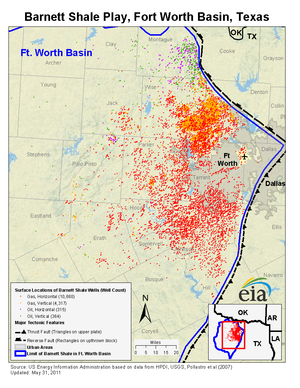
Le gaz de schiste, également appelé gaz de roche-mère, est un gaz naturel contenu dans des roches marneuses ou argileuses riches en matières organiques, roches qui peuvent avoir une structure litée de schiste. Contrairement au gaz naturel conventionnel qui est retenu dans une roche perméable permettant une exploitation facile, le gaz de schiste est piégé dans les porosités d'une roche rendue imperméable par l'argile qu'elle contient. L'extraction du gaz de schiste, particulièrement difficile, nécessite le recours systématique aux techniques combinées du forage dirigé et de la fracturation hydraulique à grands volumes particulièrement coûteuses. Les roches-réservoir contenant du gaz de schiste peuvent aussi contenir de l'huile de schiste, mais dans des proportions beaucoup plus faibles.